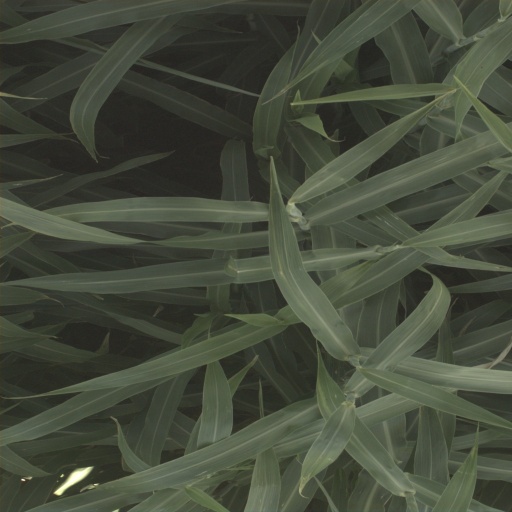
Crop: sorghum